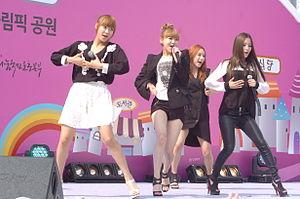
Two X est un girl group sud-coréen formé par J. Tune Camp en 2012. Le groupe est actuellement composé de Jiyou, Eun, Surin et Eunyoung. Minjoo a quitté le groupe en janvier 2016.